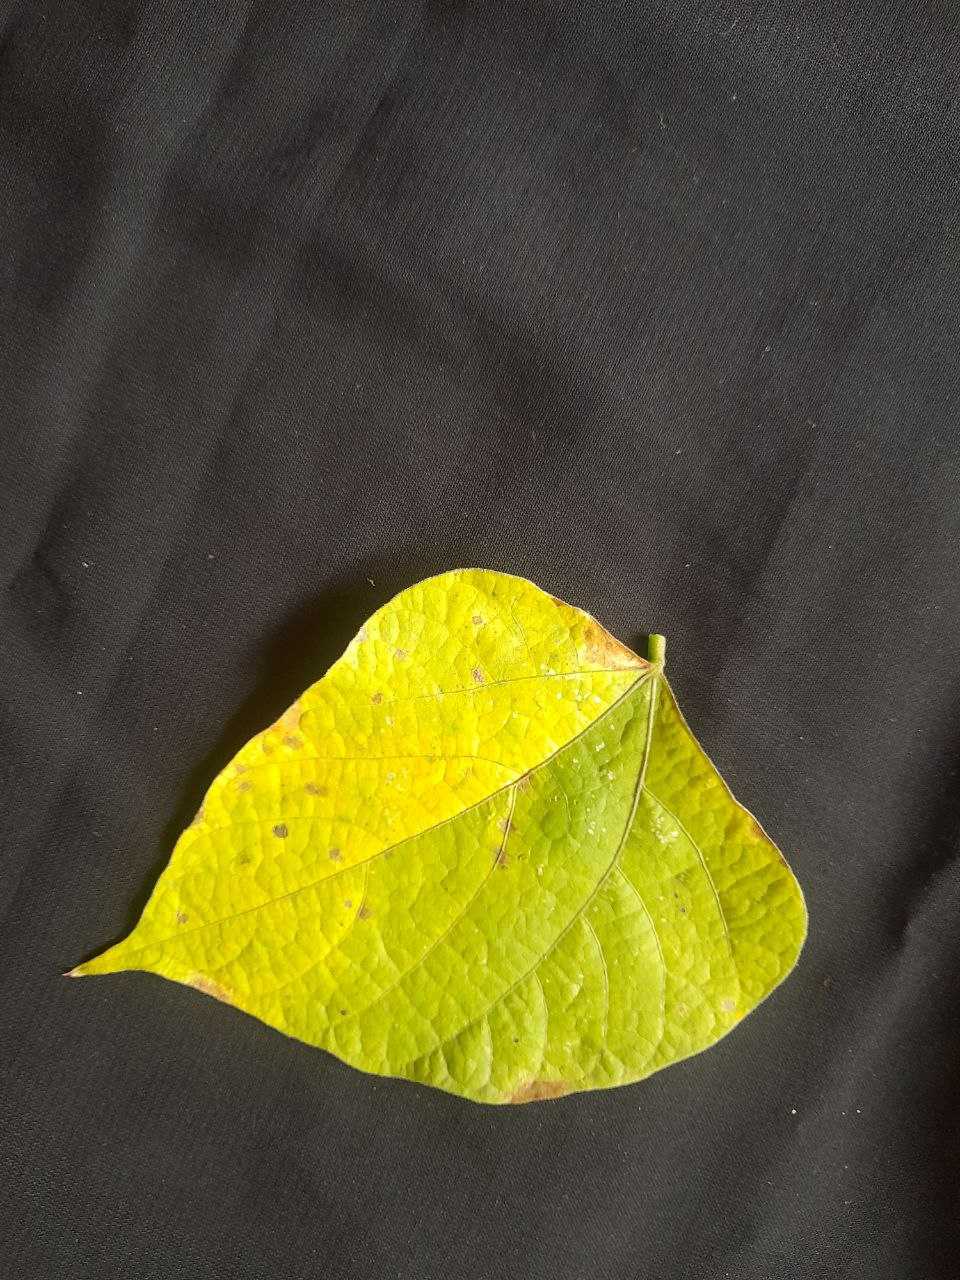
Crop: bean
Leaf condition: Rust